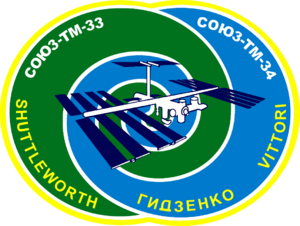
Roberto Vittori
Roberto Vittori er en italiensk astronaut.